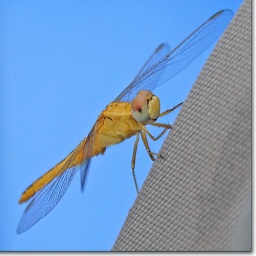
Landed on my rucksac in a blue boat in Nepal